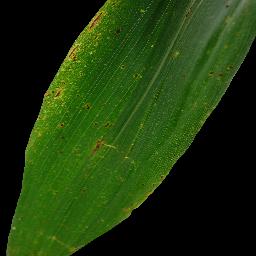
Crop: corn
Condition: (maize)_common_rust